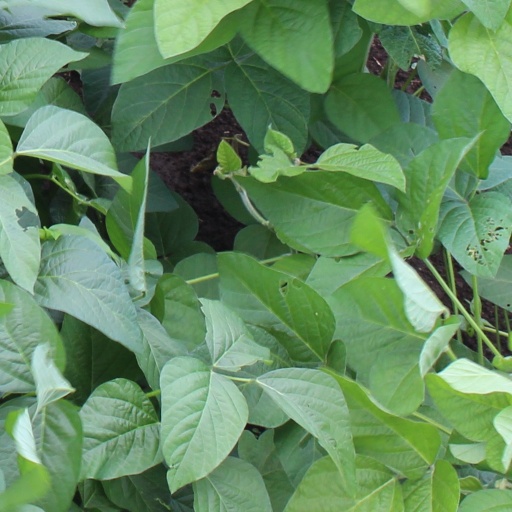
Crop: soybean